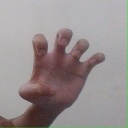
अक्षर: झ